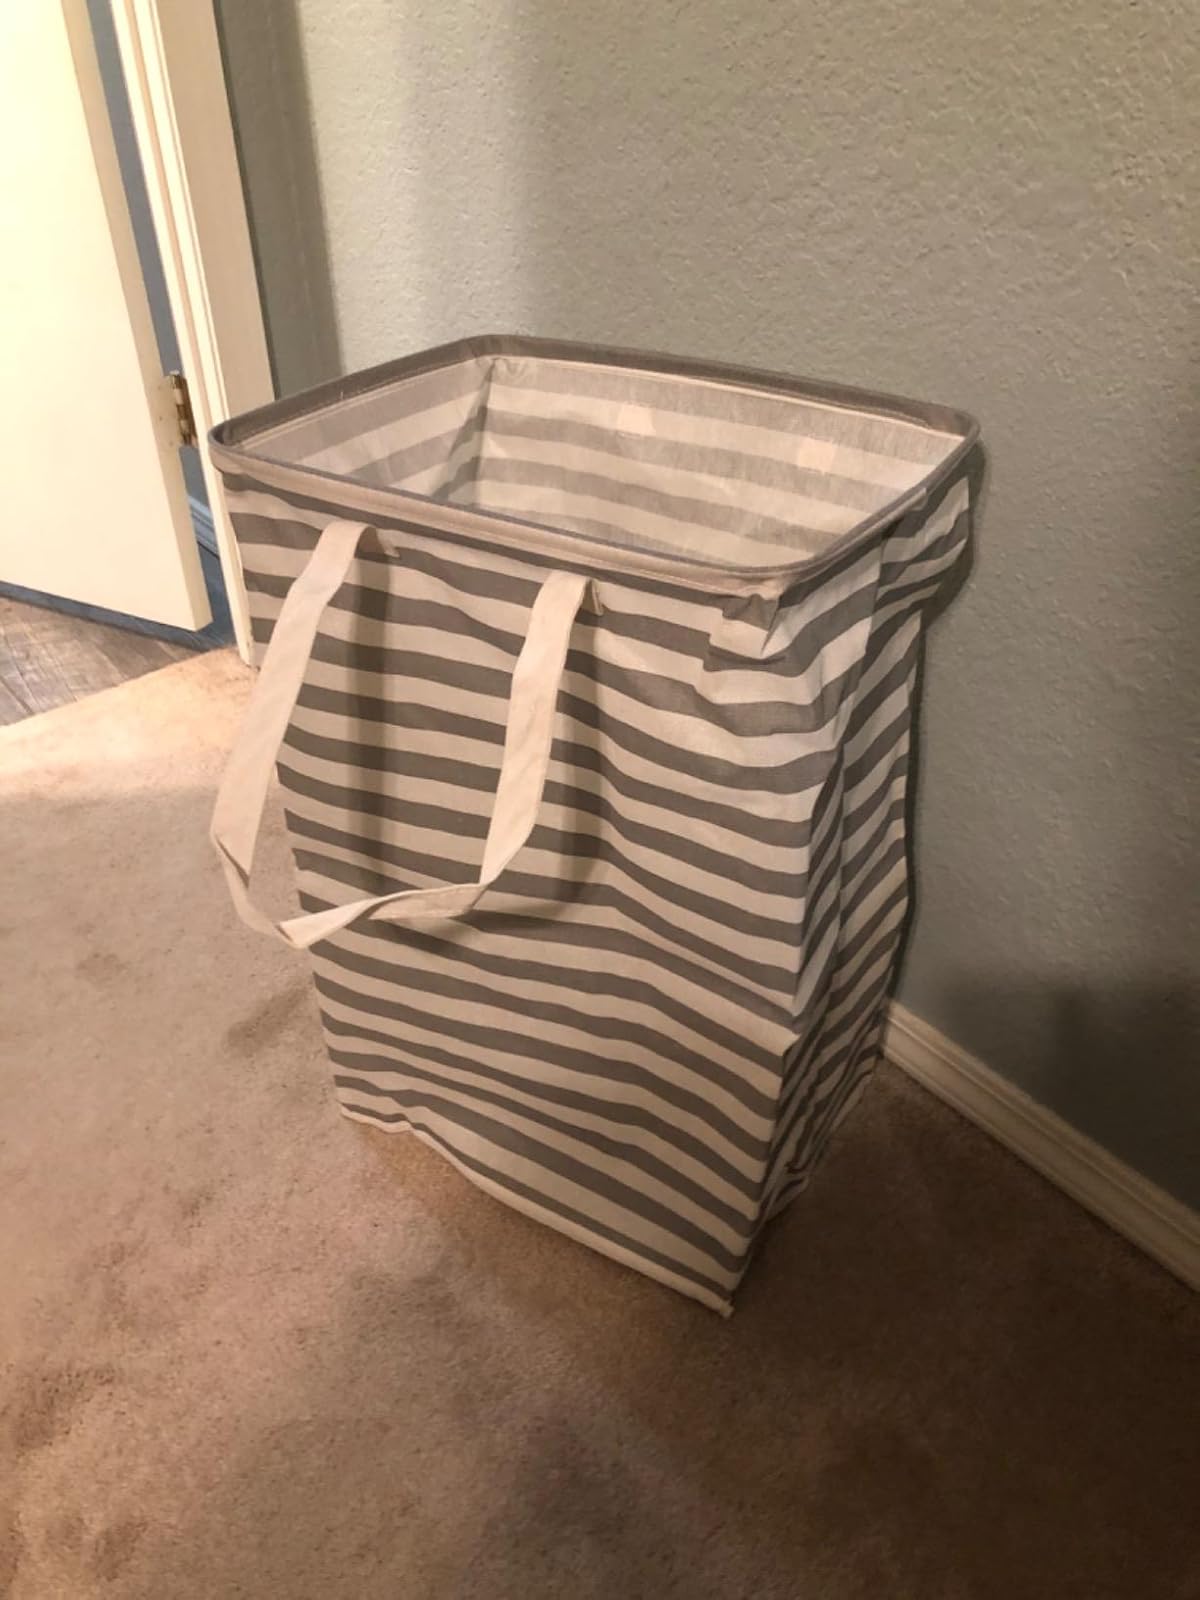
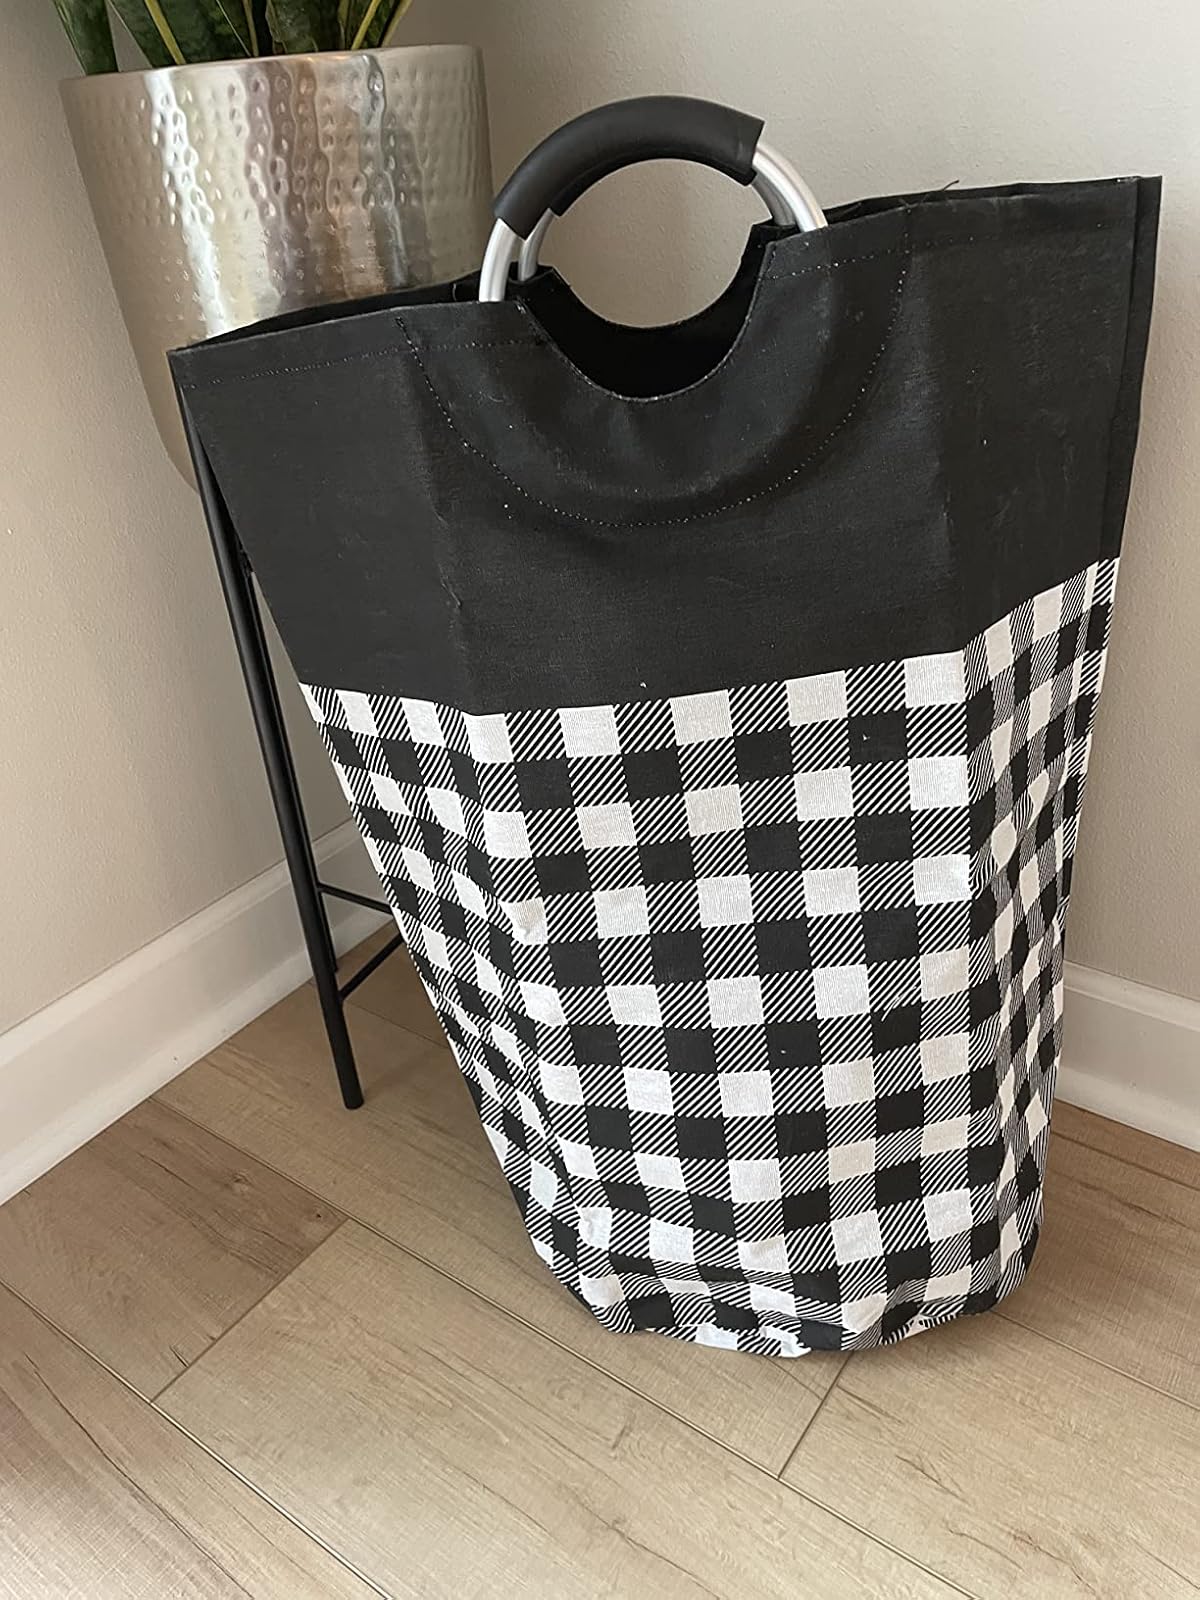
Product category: items_hamper
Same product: no